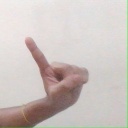
अक्षर: ए